Isaac Pennington

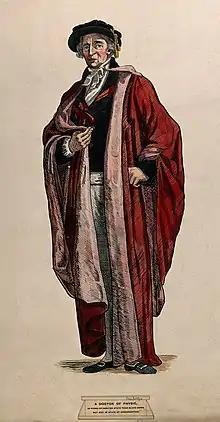
Sir Pennington in his ceremonial robes. Credit: Wellcome Library

Sir Isaac Pennington (1745–1817) was an English physician, of whom there are two portraits in the National Portrait Gallery.